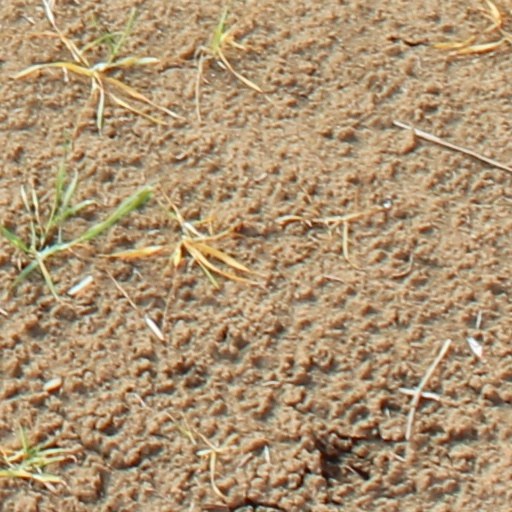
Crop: wheat